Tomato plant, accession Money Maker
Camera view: bottom (45 deg); turntable rotation: 270 degrees
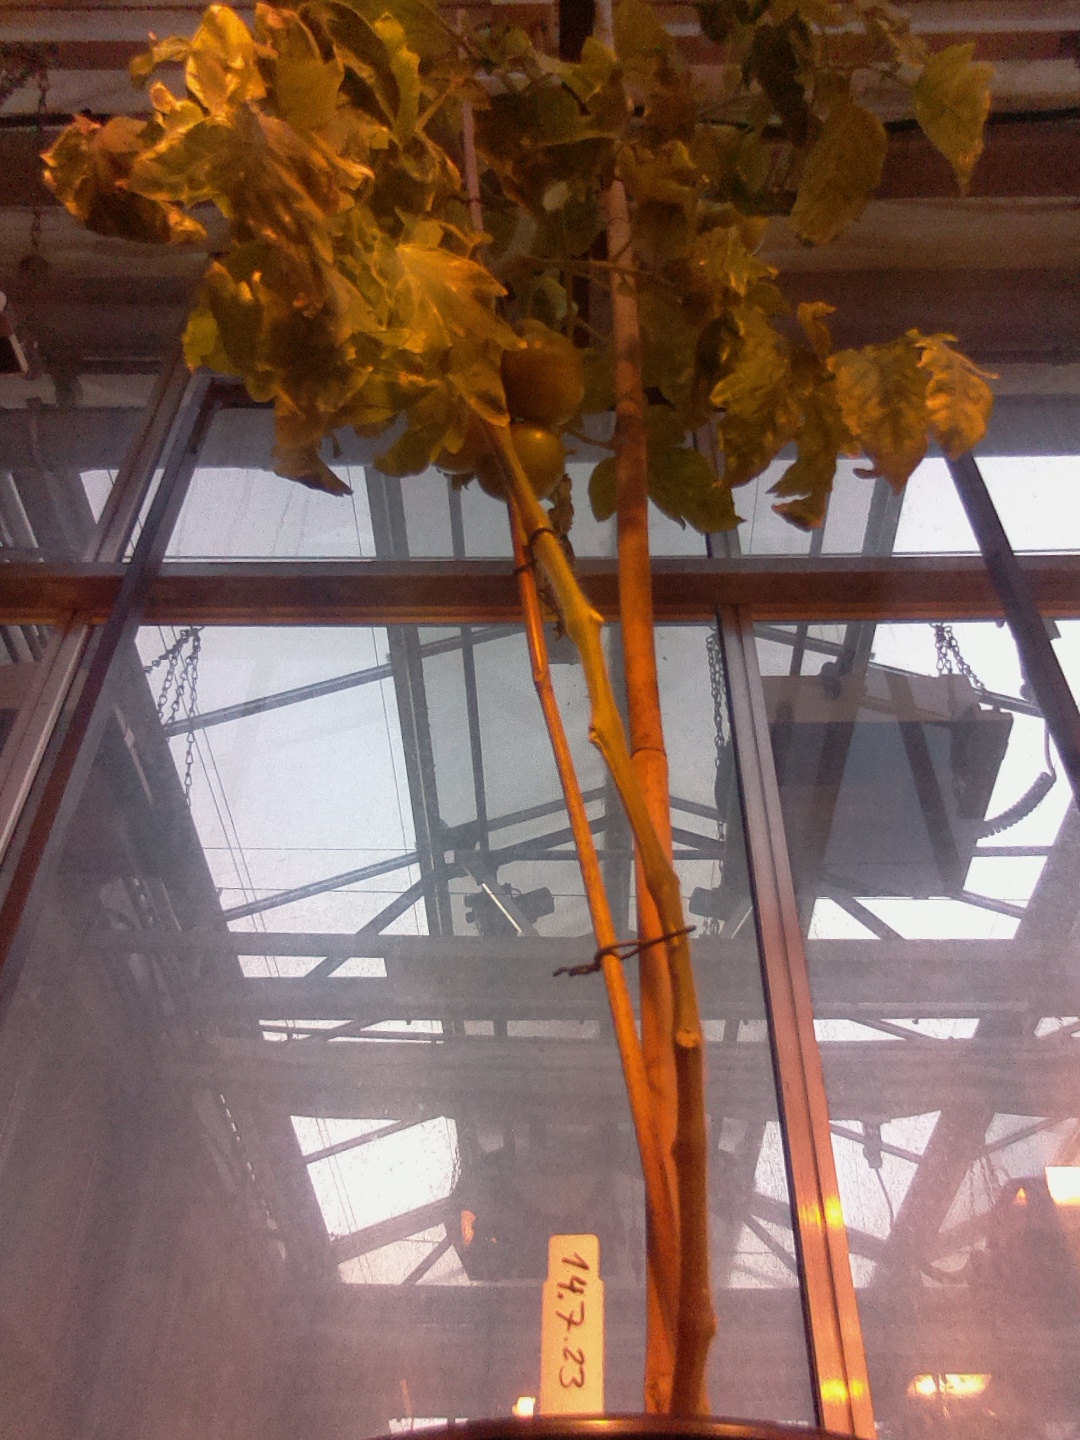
BBCH growth stage 80: fruits start showing typical ripe color (orange -> red)